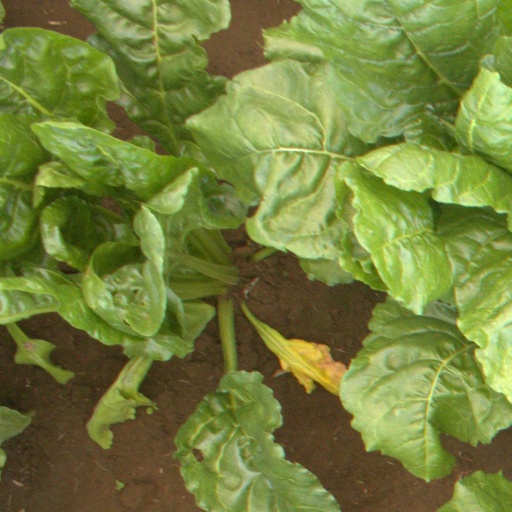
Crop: sugar beet